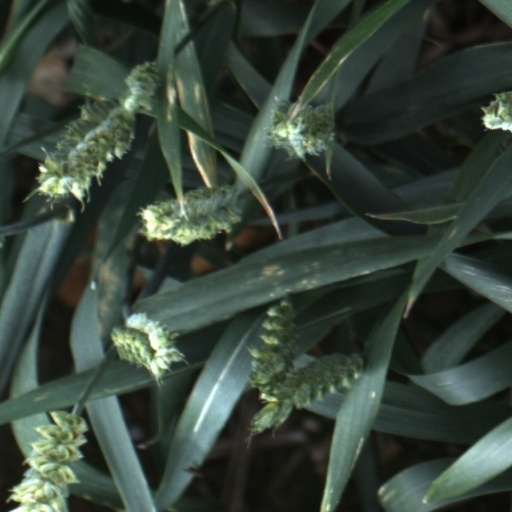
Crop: wheat